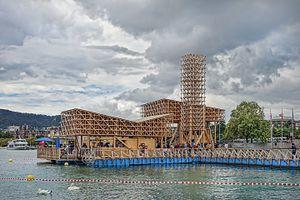
Créée au début des années 90, Manifesta est la biennale européenne de création contemporaine, unique biennale itinérante, conçue en réponse aux nouvelles problématiques sociales, culturelles et politiques émergentes au sortir de la guerre froide dans un contexte d’intégration européenne. Cet événement unique dans l'art contemporain en Europe est progressivement devenu une plateforme d’échanges entre l’art et la société où le milieu artistique et culturel est invité à produire de nouvelles expériences créatrices avec, et pour, le contexte dans lequel il s’inscrit.